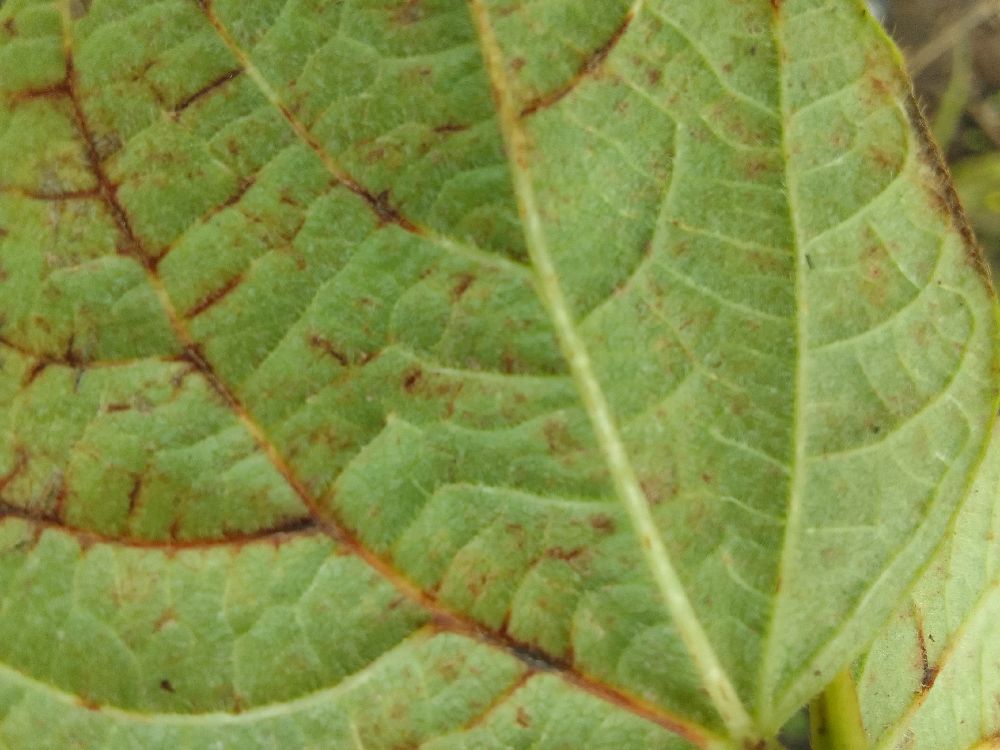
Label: anthracnose